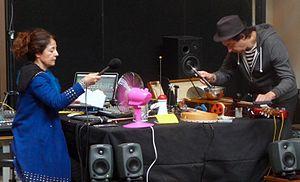
Concert de Kristoff K.Roll au GMEM (Marseille) en février 2015
Kristoff K.Roll est un duo de musique électroacoustique né en 1990 à Paris et qui réunit les musiciens Carole Rieussec et J-Kristoff Camps